Bicycle and motorcycle dynamics

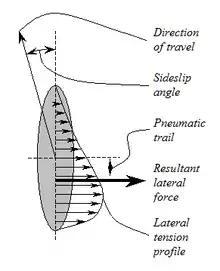
Bike tire contact patch during a right-hand turn

Between the extremes of bicycles with classical front-wheel steering and those with strictly rear-wheel steering is a class of bikes with a pivot point somewhere between the two, referred to as center-steering, and similar to articulated steering. An early implementation of the concept was the Phantom bicycle in the early 1870s promoted as a safer alternative to the penny-farthing. This design allows for simple front-wheel drive and current implementations appear to be quite stable, even rideable no-hands, as many photographs illustrate. These designs, such as the Python Lowracer, a recumbent, usually have very lax head angles (40° to 65°) and positive or even negative trail. The builder of a bike with negative trail states that steering the bike from straight ahead forces the seat (and thus the rider) to rise slightly and this offsets the destabilizing effect of the negative trail.